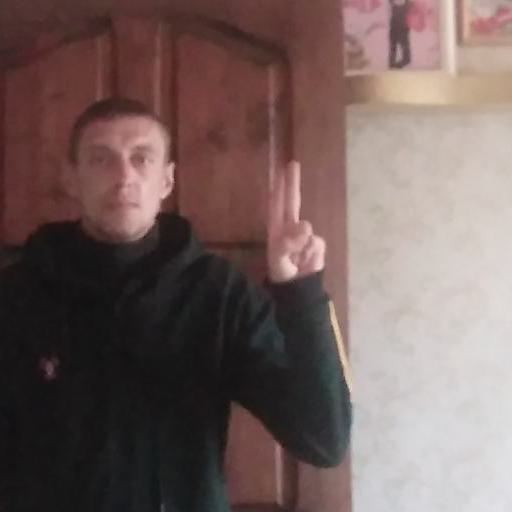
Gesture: two_up